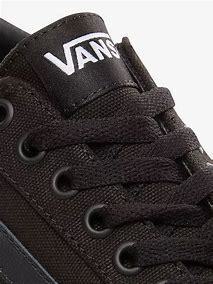
Brand: Vans
Model: Ward